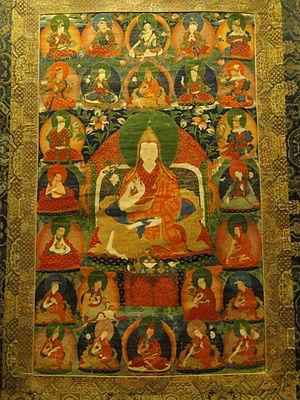
Jamphel Gyatso tibétain འཇམ་དཔལ་རྒྱ་མཚོ, Wylie : ’jam dpal rgya mtsho est le 8ᵉ dalaï-lama.